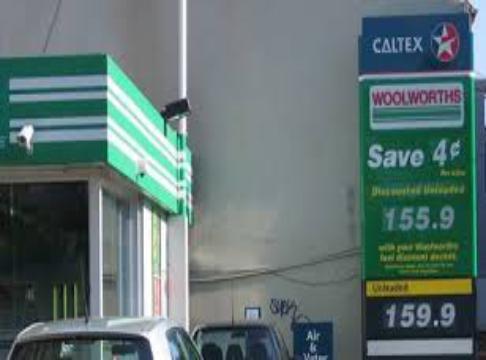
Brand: caltex woolworths
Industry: Others